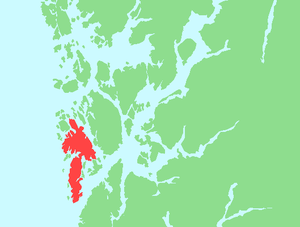
Bømlo (ø)
Øens pladsering.
Øen Bømlo eller Bømmeløy er den største ø i Bømlo kommune i Sunnhordland i den sydvestlige del af Vestland fylke i Norge.